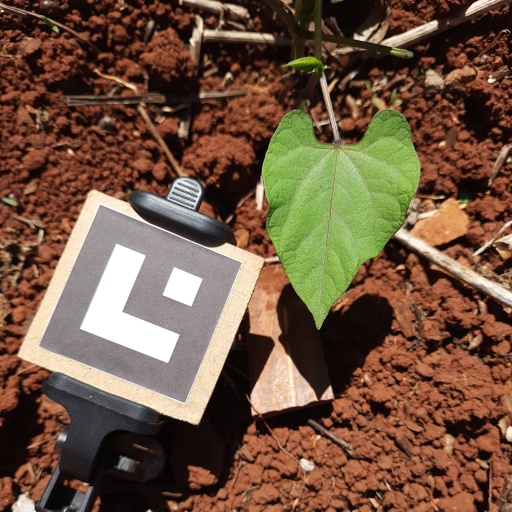
Observations: wavy surface, no eating holes, under sunlight